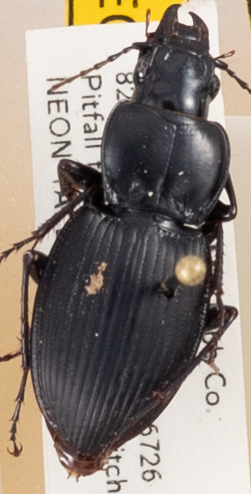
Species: Cyclotrachelus convivus
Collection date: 2018-04-18
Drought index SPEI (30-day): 0.576
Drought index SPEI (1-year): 0.944
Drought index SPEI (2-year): -0.24